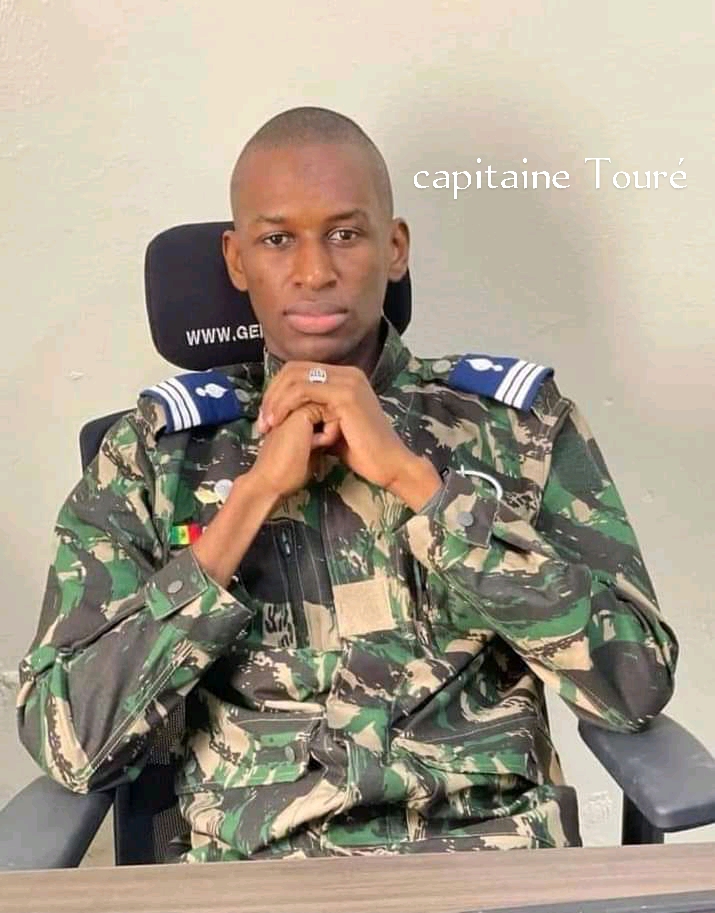
Waaw lii ab nataal la boo xam nii da ñoo mel ni lu nekk ci ab village... Ëe ay nit di rabat li ñuy wax ràbat, di ràbb... sàkket. Am na ku mel ni benn nit, mel ni mooy seen seef daal di leen commander...ci benn vilaas ñuy ràbb ay sàkket. Daanaka nataal bi loolu la wone